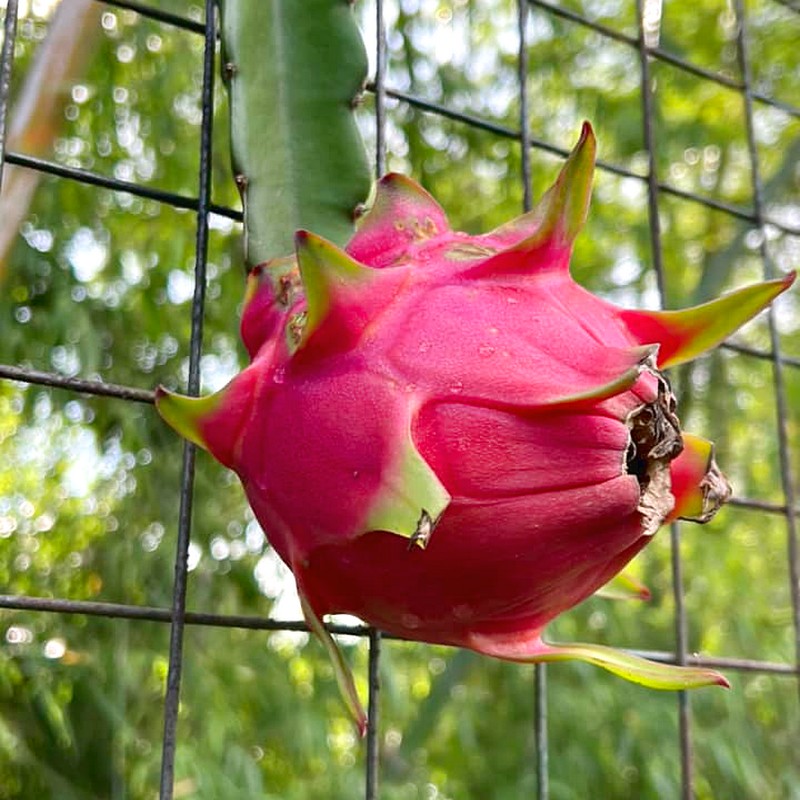
Label: Mature Dragon Fruit